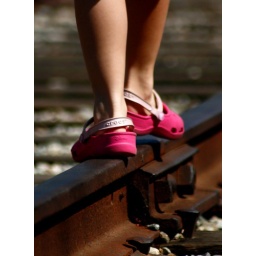
Travel Town, CA. A young girl balances along the train tracks in her pink Crocs.